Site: brandenburg
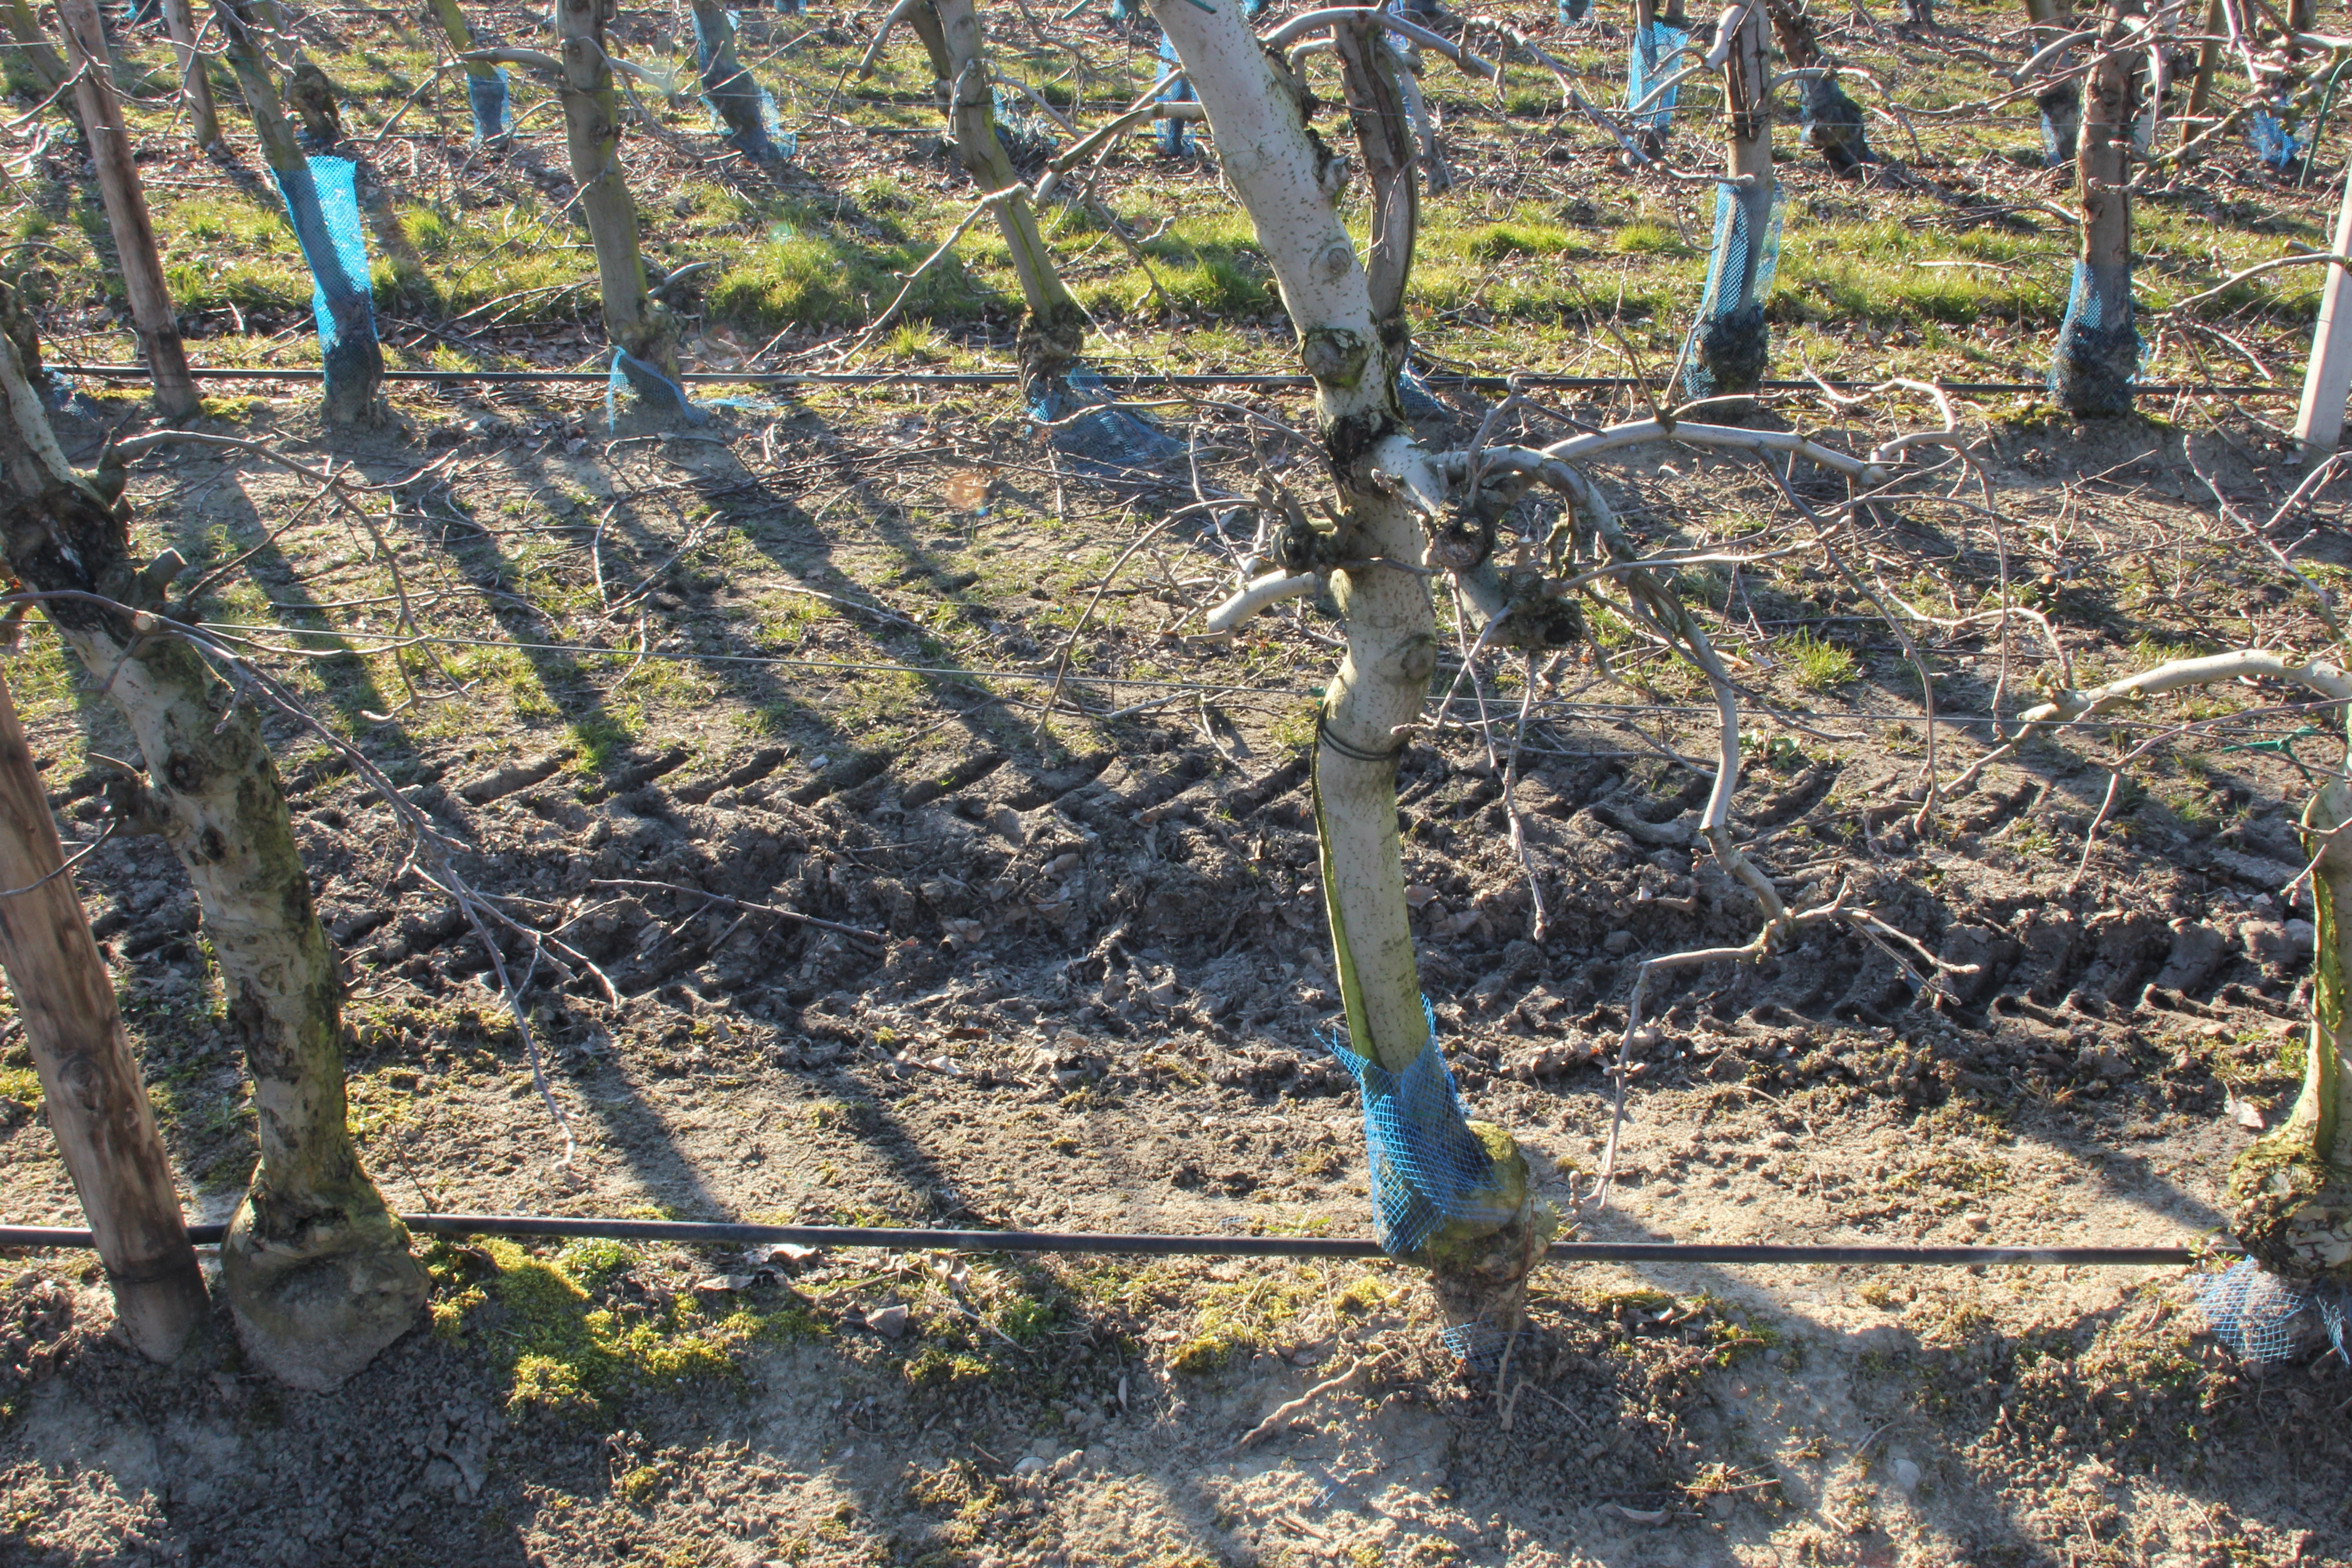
Growth stage (BBCH 03): Bud development